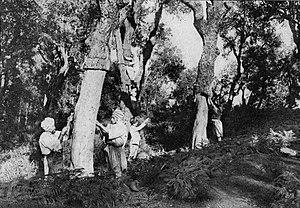
Exploitation du liège durant l’époque française Extrait de l’ouvrage de Marc H.,1930
Une législation forestière se met en place simultanément, en France métropolitaine avec le code forestier de 1827, et en Algérie tout juste conquise en 1830 par la France. Les enjeux de cette application de la législation forestière en Algérie sont considérables car celle-ci met en cause les utilisations des territoires forestiers par leurs habitants.